Isidore of Kiev

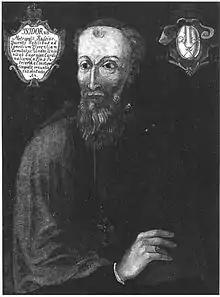

Isidore or Isidor of Kiev, also known as Isidore of Thessalonica (1385 – 27 April 1463), was a prelate of Byzantine Greek origin. From 1437 to 1441, he served as the metropolitan of Kiev and all Rus', based in Moscow, after being chosen by Joseph II of Constantinople.